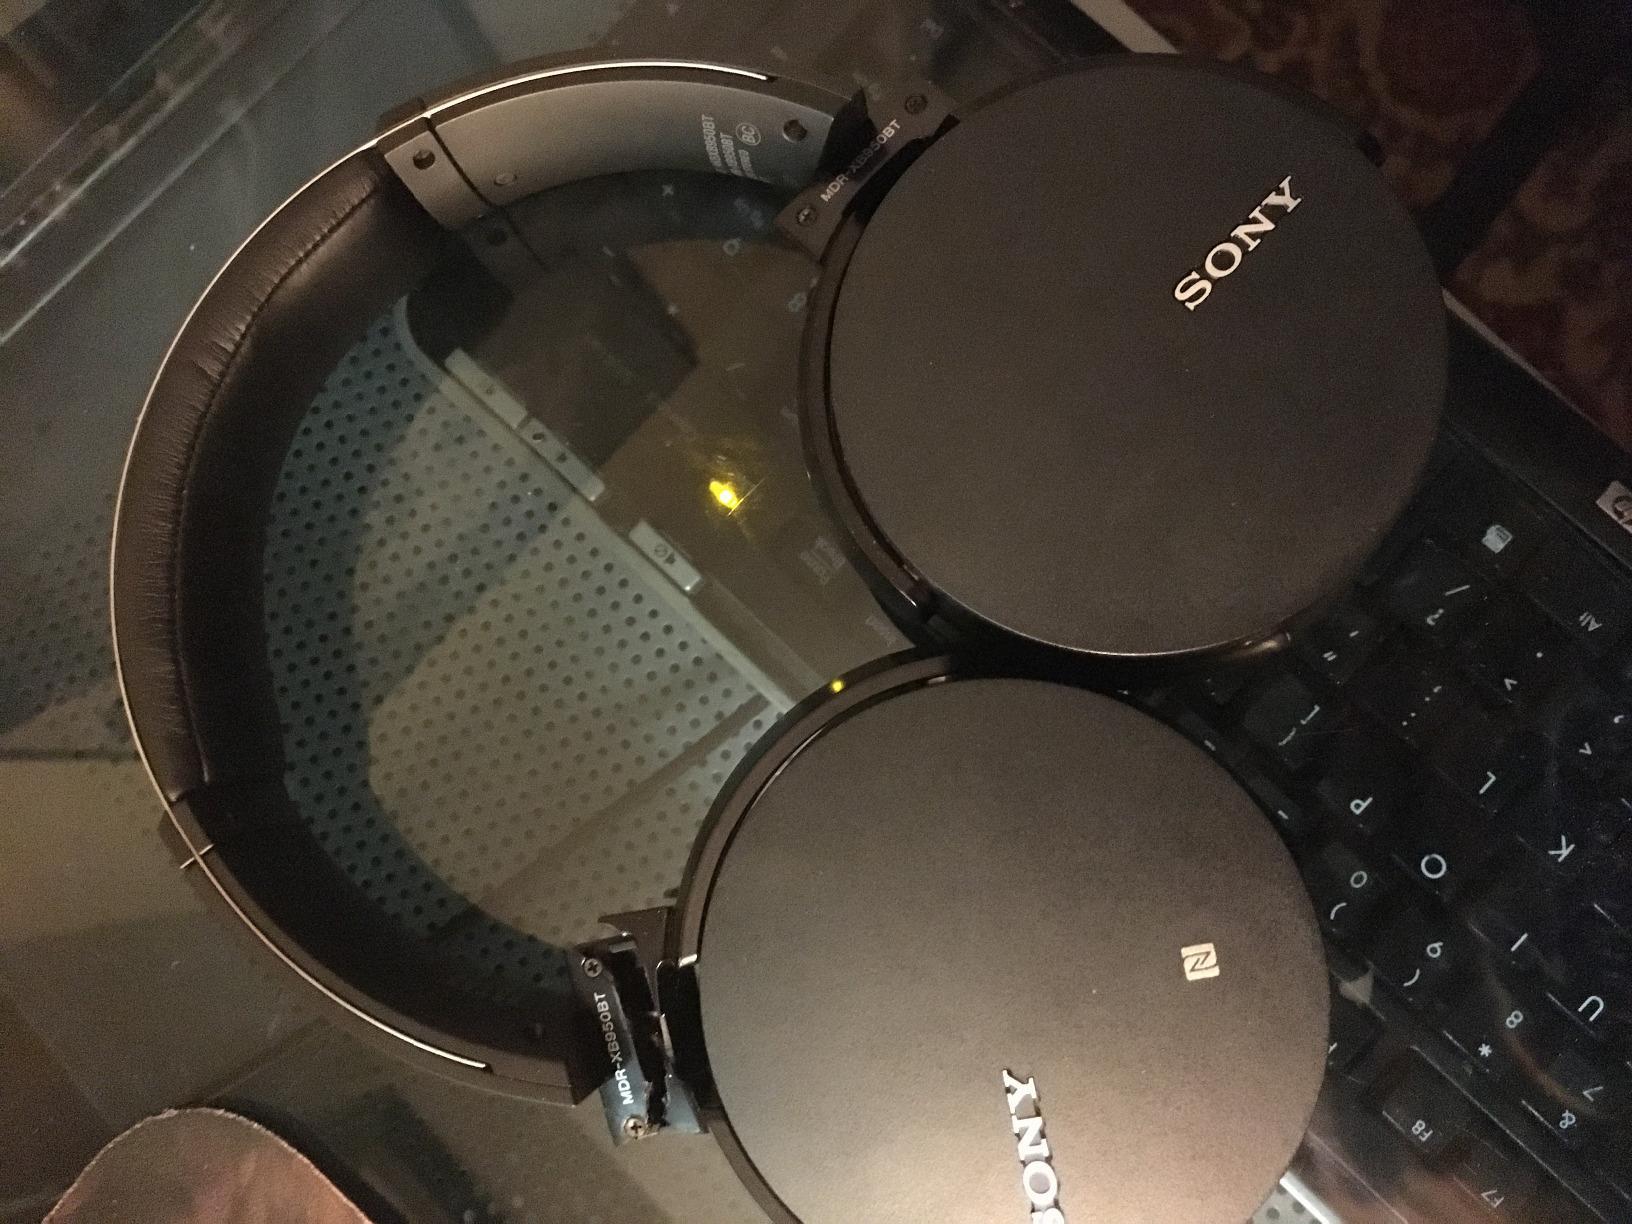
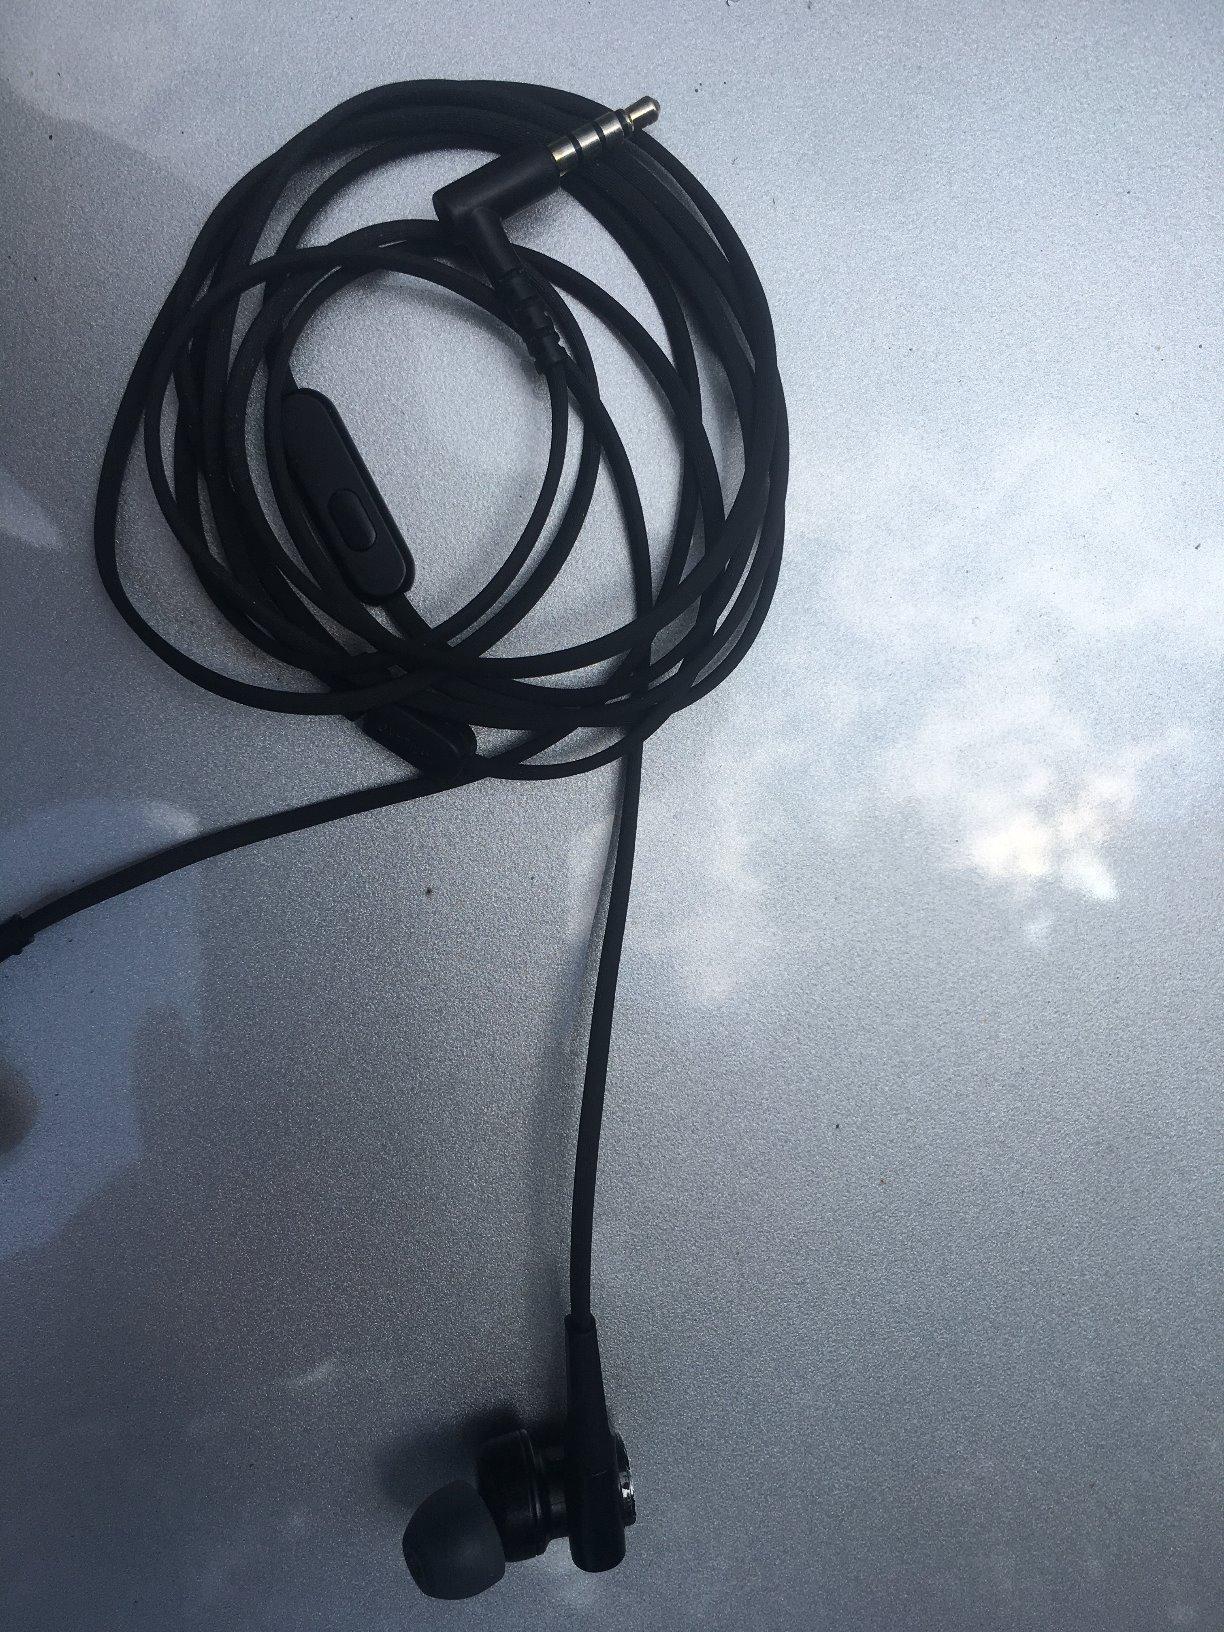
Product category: headphones
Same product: no